Kudat

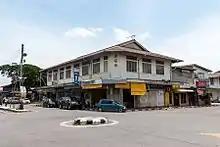
Hakka Chinese-operated shops in downtown Kudat

The small but important tourism industry in Kudat town revolves largely around its laid back atmosphere and its proximity to the sea. Visitors from throughout Sabah come to Kudat to purchase its fresh seafood and to experience the charms of a typical Sabahan country town. Tourist attractions located in the town proper include the Kudat Golf Club, Sidek Esplanade, central market and fish market.